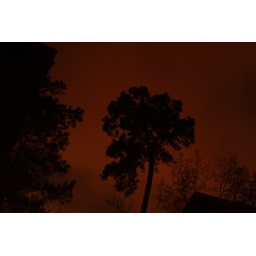
the sky went kind of red when the eclipse was full, and the trees looked cool against it.